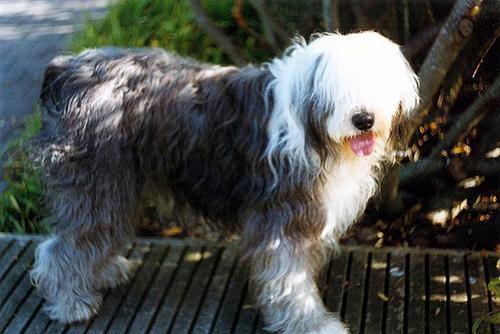
Old_English_sheepdog